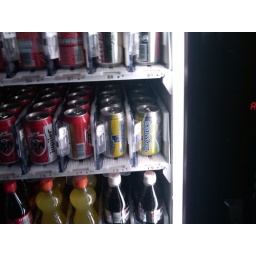
I was so amused to see Hoegaarden in a vending machine in the train station. Of course, I had to buy one.